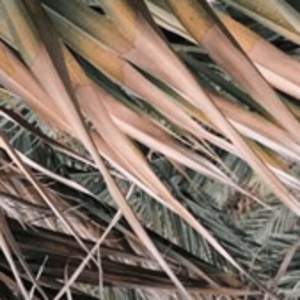
Label: Potassium Deficiency